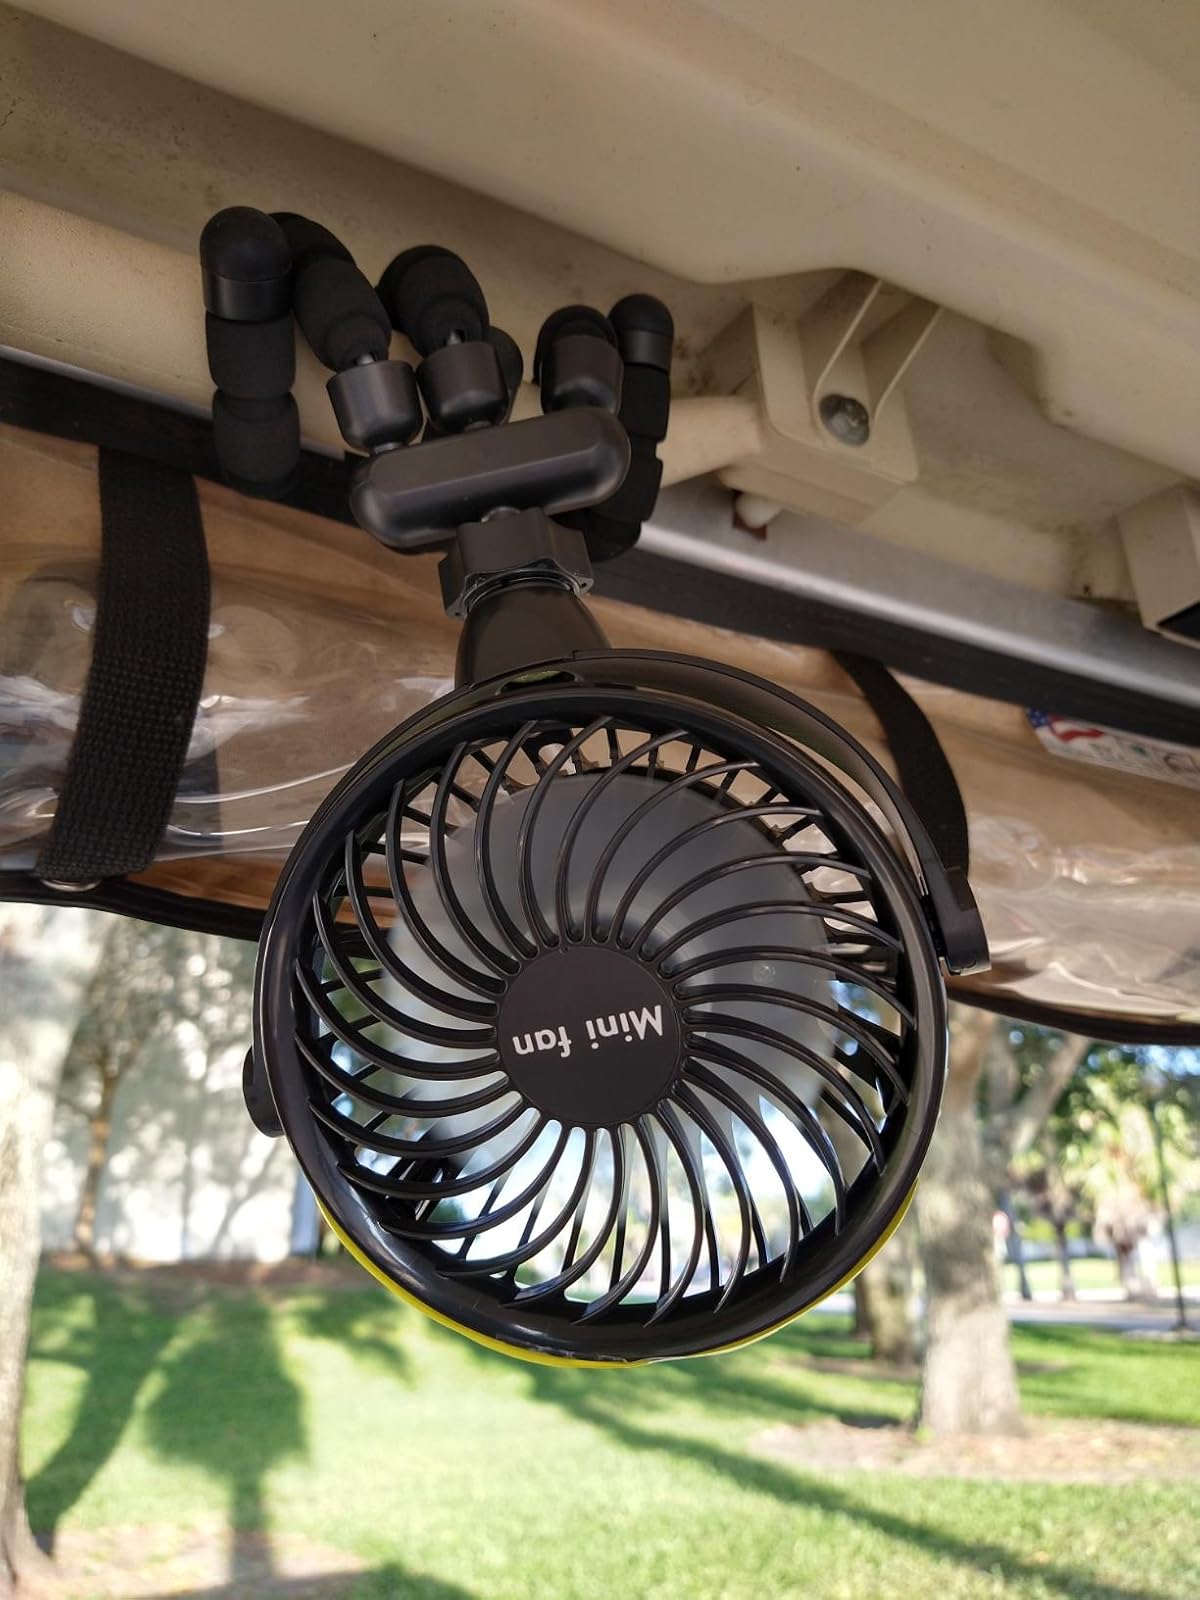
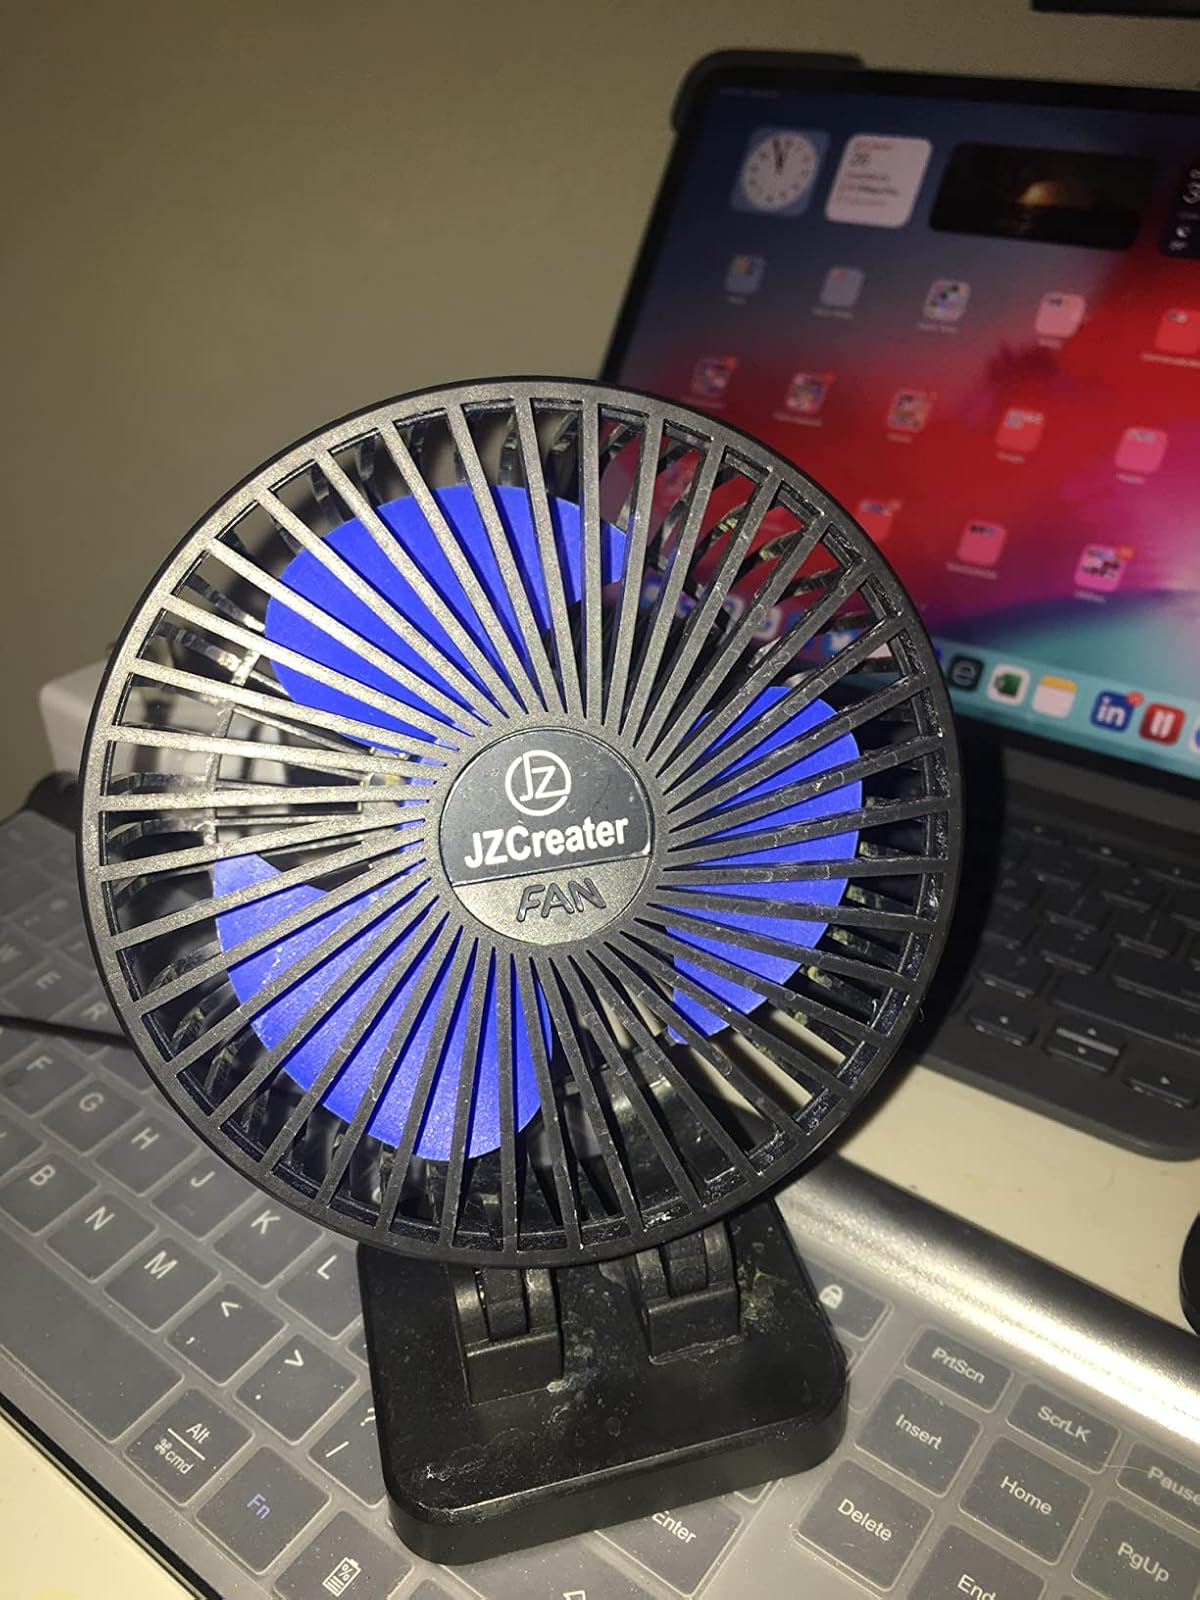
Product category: fan
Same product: no